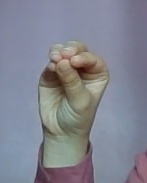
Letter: ha